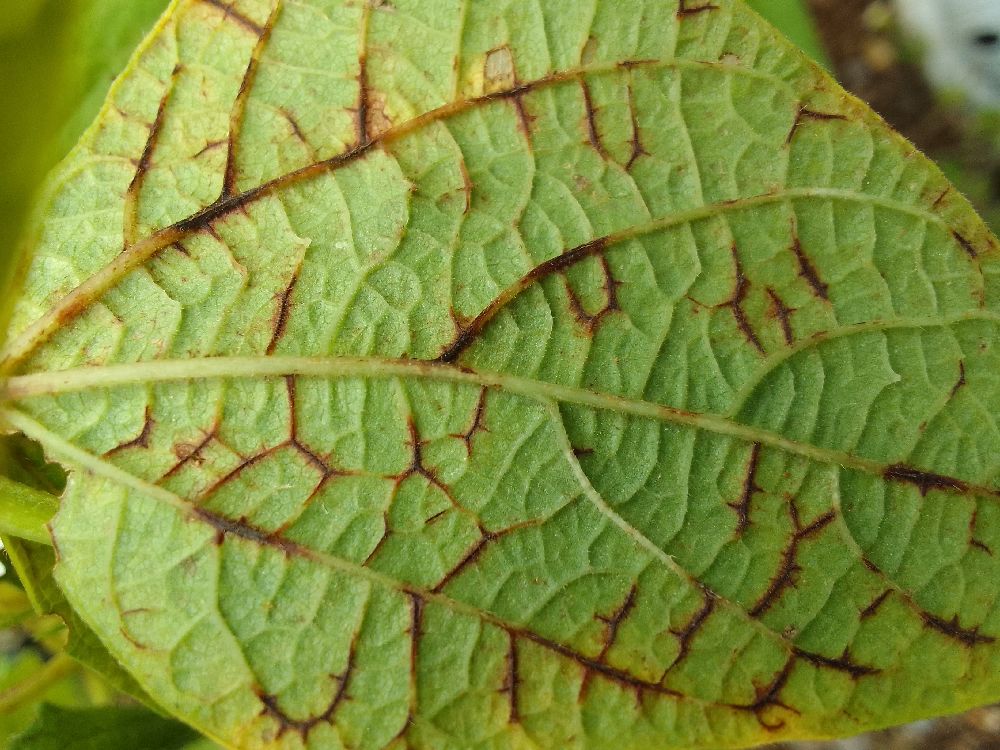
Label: anthracnose